Roodt railway station

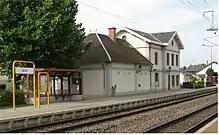
The station in 2006.

Roodt railway station is a railway station serving Roodt-sur-Syre, in the commune of Betzdorf, in eastern Luxembourg. It is operated by Société Nationale des Chemins de Fer Luxembourgeois, the state-owned railway company.